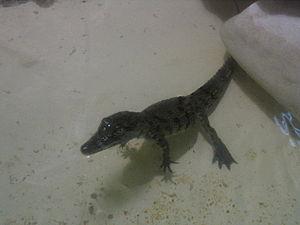
Jeune crocodile du Nil